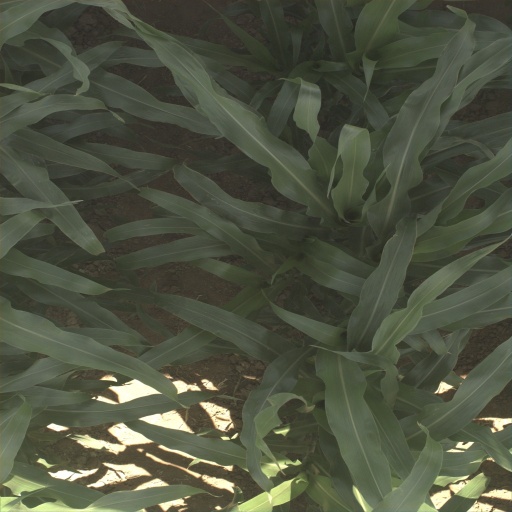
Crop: sorghum